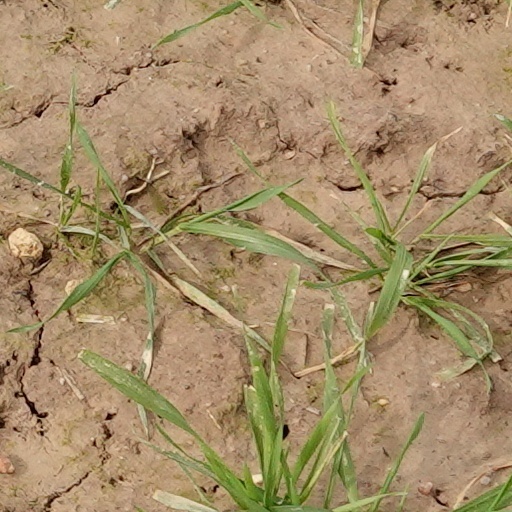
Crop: wheat